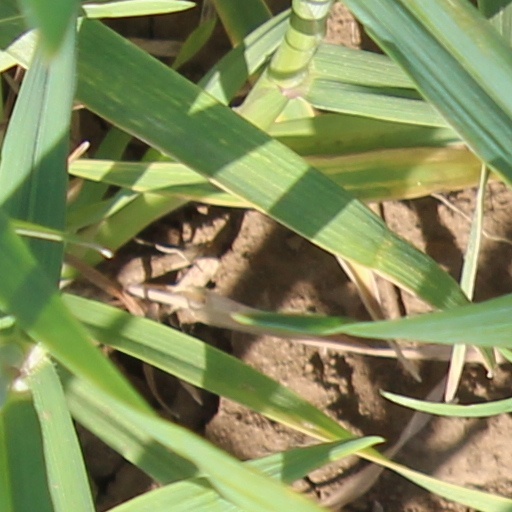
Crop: wheat